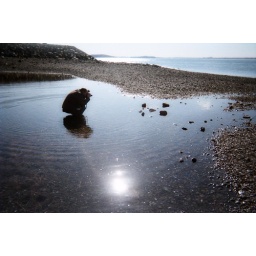
eddy takin a picture of the window in the water